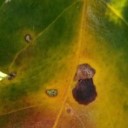
Label: Cerscospora